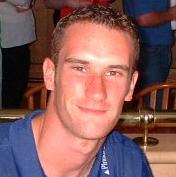
Age: 19